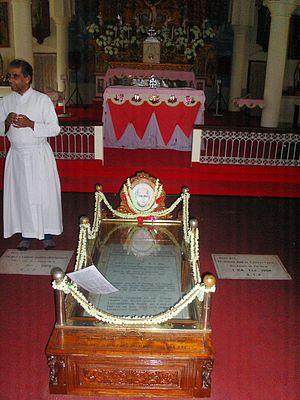
Kuriakose Elias Chavara en religion Kuriakose Elie de la Sainte Famille est né le 10 février 1805 au Kerala. Il est décédé le 3 janvier 1871 à Koonammavu. Prêtre et carme indien de rite syro-malabar. Il est le fondateur de deux congrégations religieuses : les Carmes de Marie Immaculée et les sœurs de la Mère du Carmel.